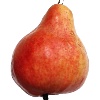
Label: Pear Red 1